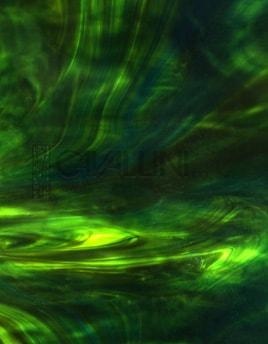
Kokomo Glass 113D Green/Blue Dense Opal SQFT Listing
Brand: Kokomo
Category: Hardware > Building Materials > Glass > Insulated Glass